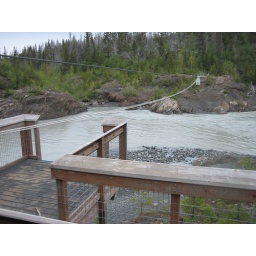
The tram car crossing the river below Greywingk Glacier